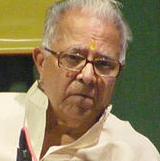
Age: 81